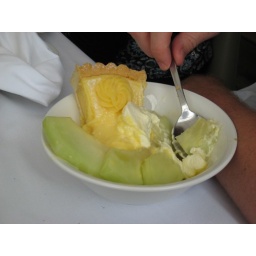
Hmmm... there is fruit in that bowl taking up space that could be better used to hold cake...